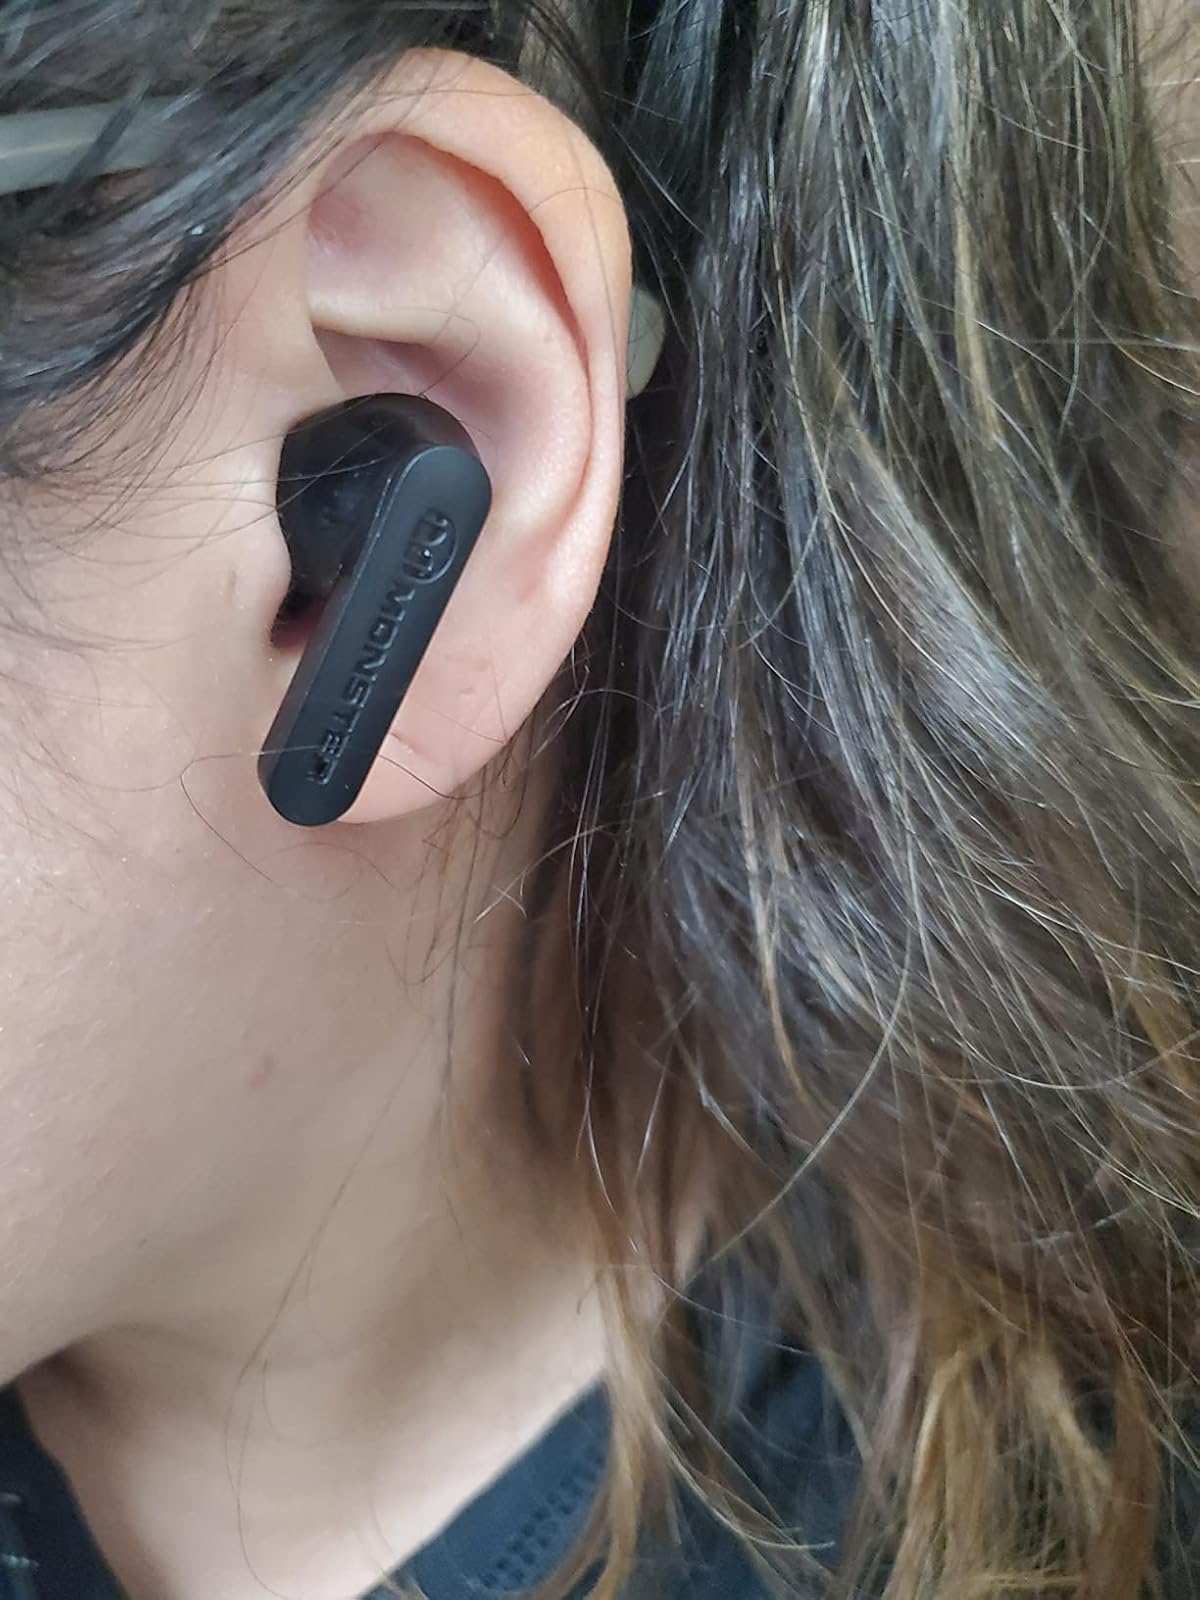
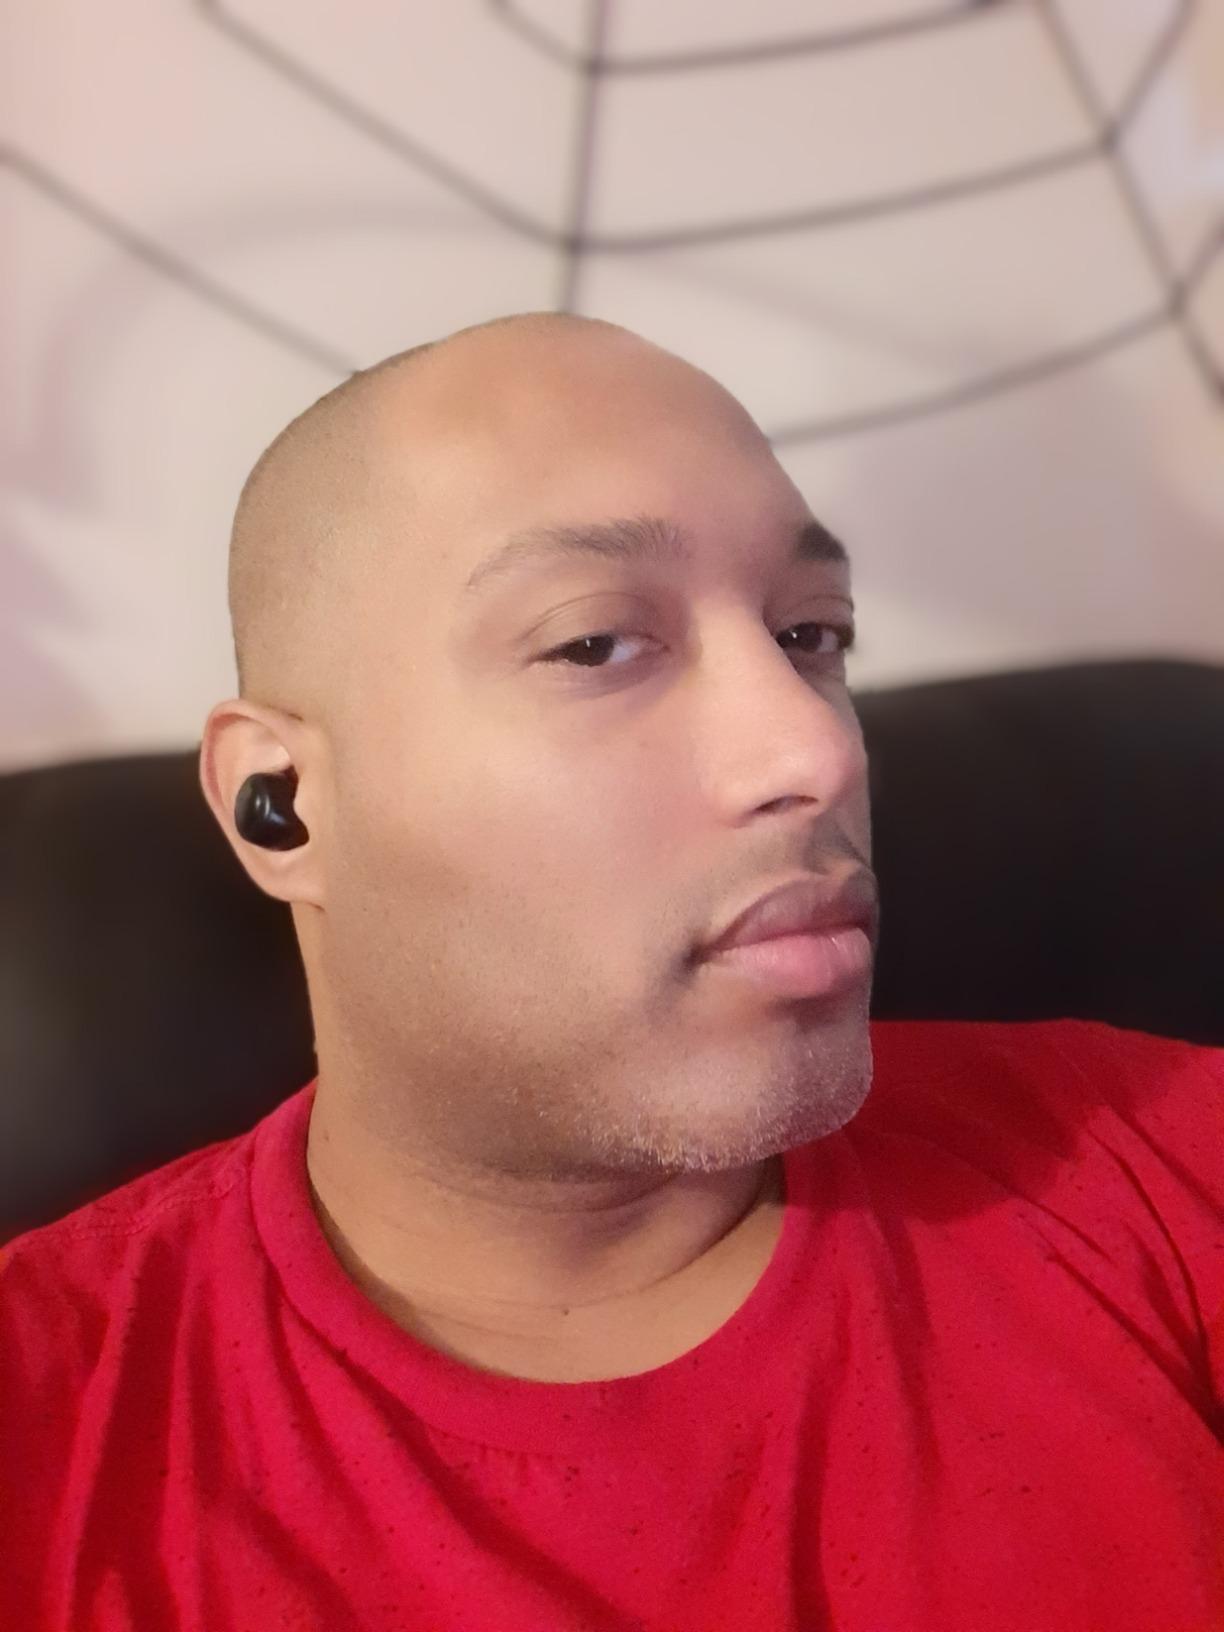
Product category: earbuds
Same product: no